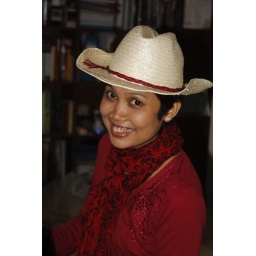
Joss in red and hats